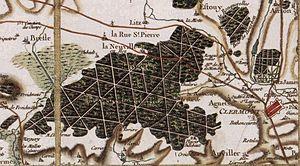
Foret de Hez-Froidmont, carte de cassini
La forêt de Hez-Froidmont est un massif forestier domanial français de 2 800 hectares situé sur le territoire de sept communes dans le département de l'Oise, près de Clermont de l'Oise, dans la région Hauts-de-France, à 60 kilomètres au nord de Paris. D'accès public, elle est gérée par l'ONF.
La Neuville-en-Hez [ɛz] est une commune française située dans le département de l'Oise en région Hauts-de-France. Ses habitants sont appelés les Neuvillois et les Neuvilloises.